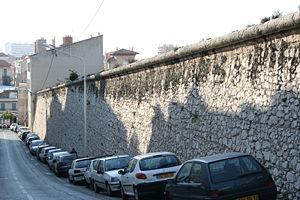
Nicolas Arnoul, né à Paris le 18 novembre 1608, et mort à Marseille le 18 octobre 1674, est un administrateur français, commissaire général de la marine en Provence en 1641 et intendant des galères à Marseille.